Mullavalliyum Thenmavum

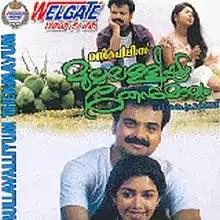

Mullavalliyum Thenmavum is a 2003 Indian Malayalam-language romance film directed by V. K. Prakash, starring Kunchacko Boban, Indrajith Sukumaran and Chaya Singh.